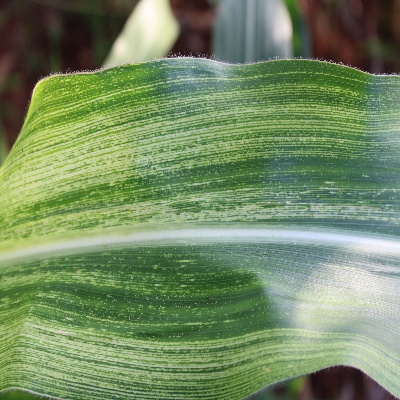
Crop: Maize
Condition: streak virus